Electric vehicle

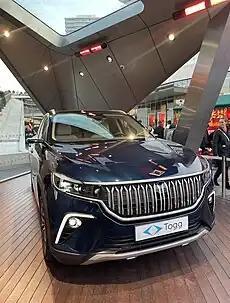
Togg C-SUV produced by Togg, a Turkish automotive company established in 2018 for producing EVs.

A pure-electric vehicle or all-electric vehicle is powered exclusively through electric motors. The electricity may come from a battery (battery electric vehicle), solar panel (solar vehicle) or fuel cell (fuel cell vehicle).